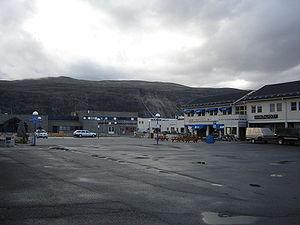
Lakselv est la principale agglomération et le centre admistratif de la kommune de Porsanger, dans le comté de Finnmark en Norvège. Elle avait 2 146 habitants en 2009.